COVID-19 pandemic in Minnesota

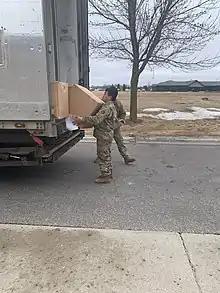
Delivering surgical masks in Minnesota

The state confirms its first death due to the virus; the patient was from Ramsey County and was in their 80s. The patient had contracted the virus from a confirmed case. Lieutenant Governor Peggy Flanagan also confirms her brother died due to the coronavirus in Nashville, TN.